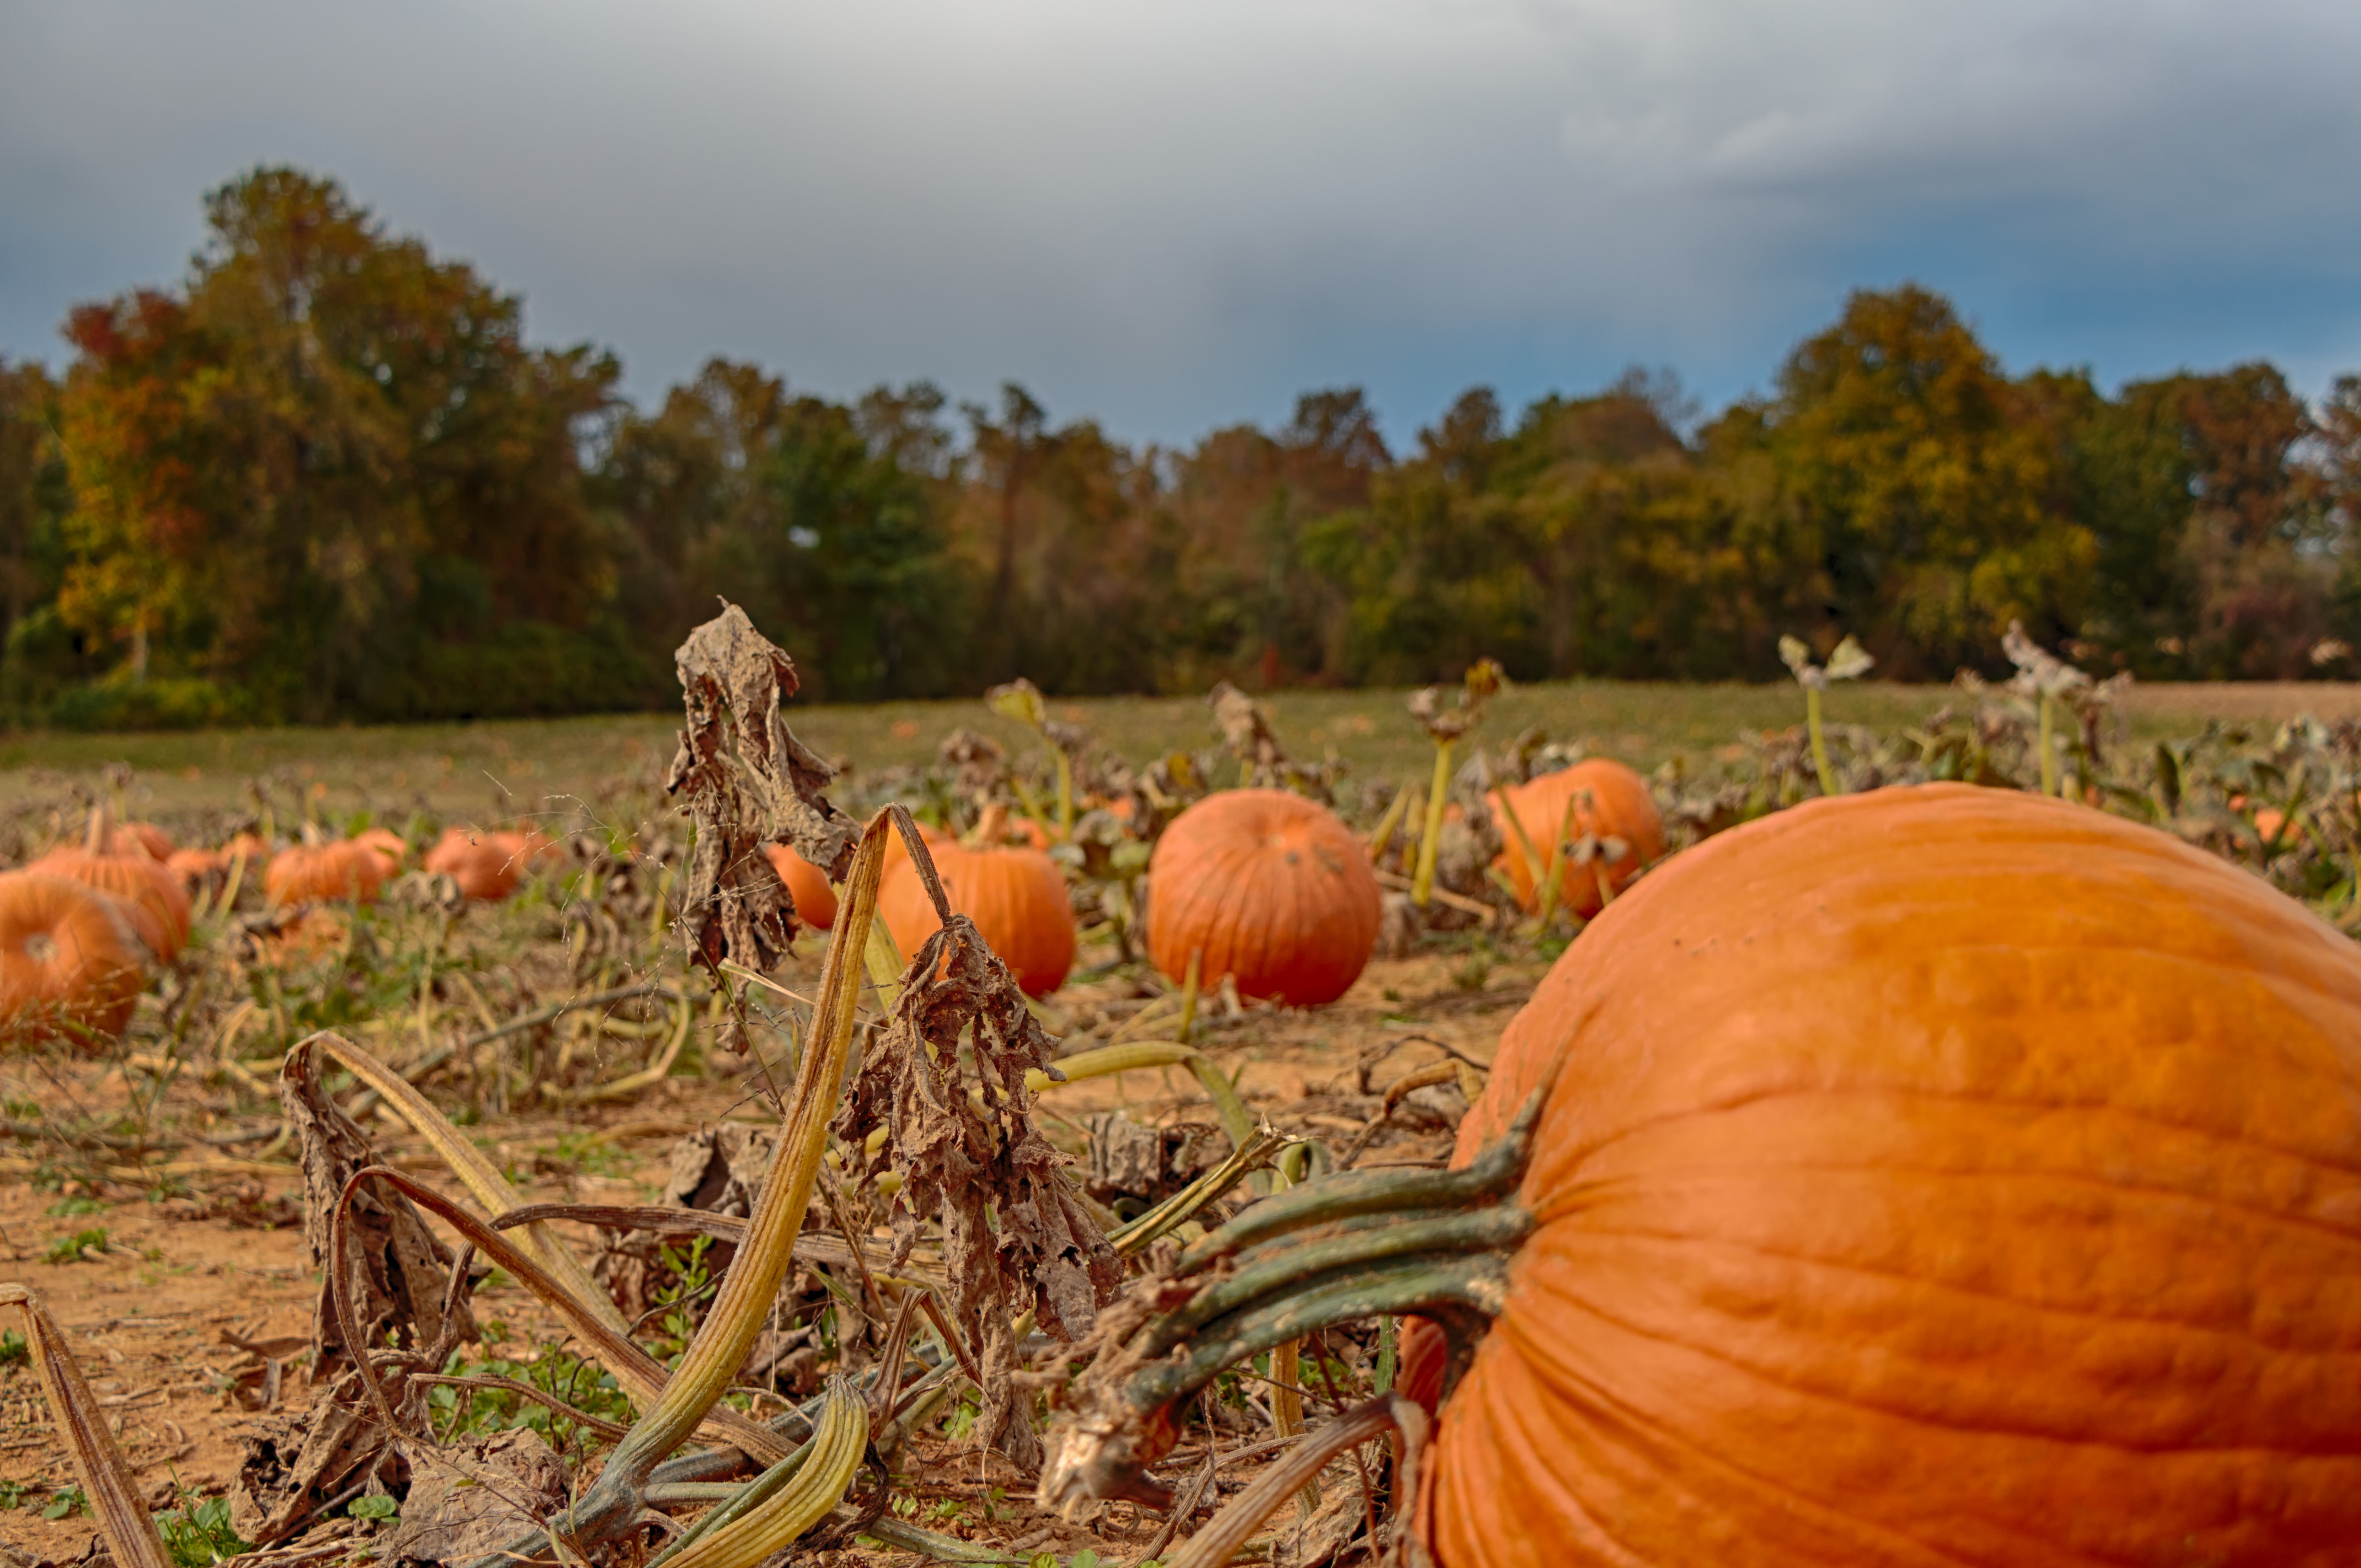
field, flower, produce, vegetable, autumn, pumpkin, agriculture, season, gourd, cucurbita